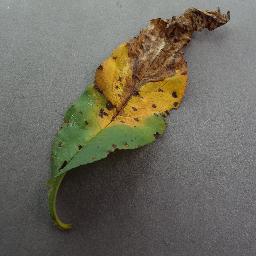
Label: Peach___Bacterial_spot